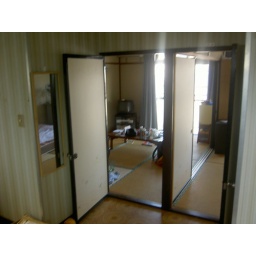
In front of you as you walk in the door, kitchen sink immediately on your right.